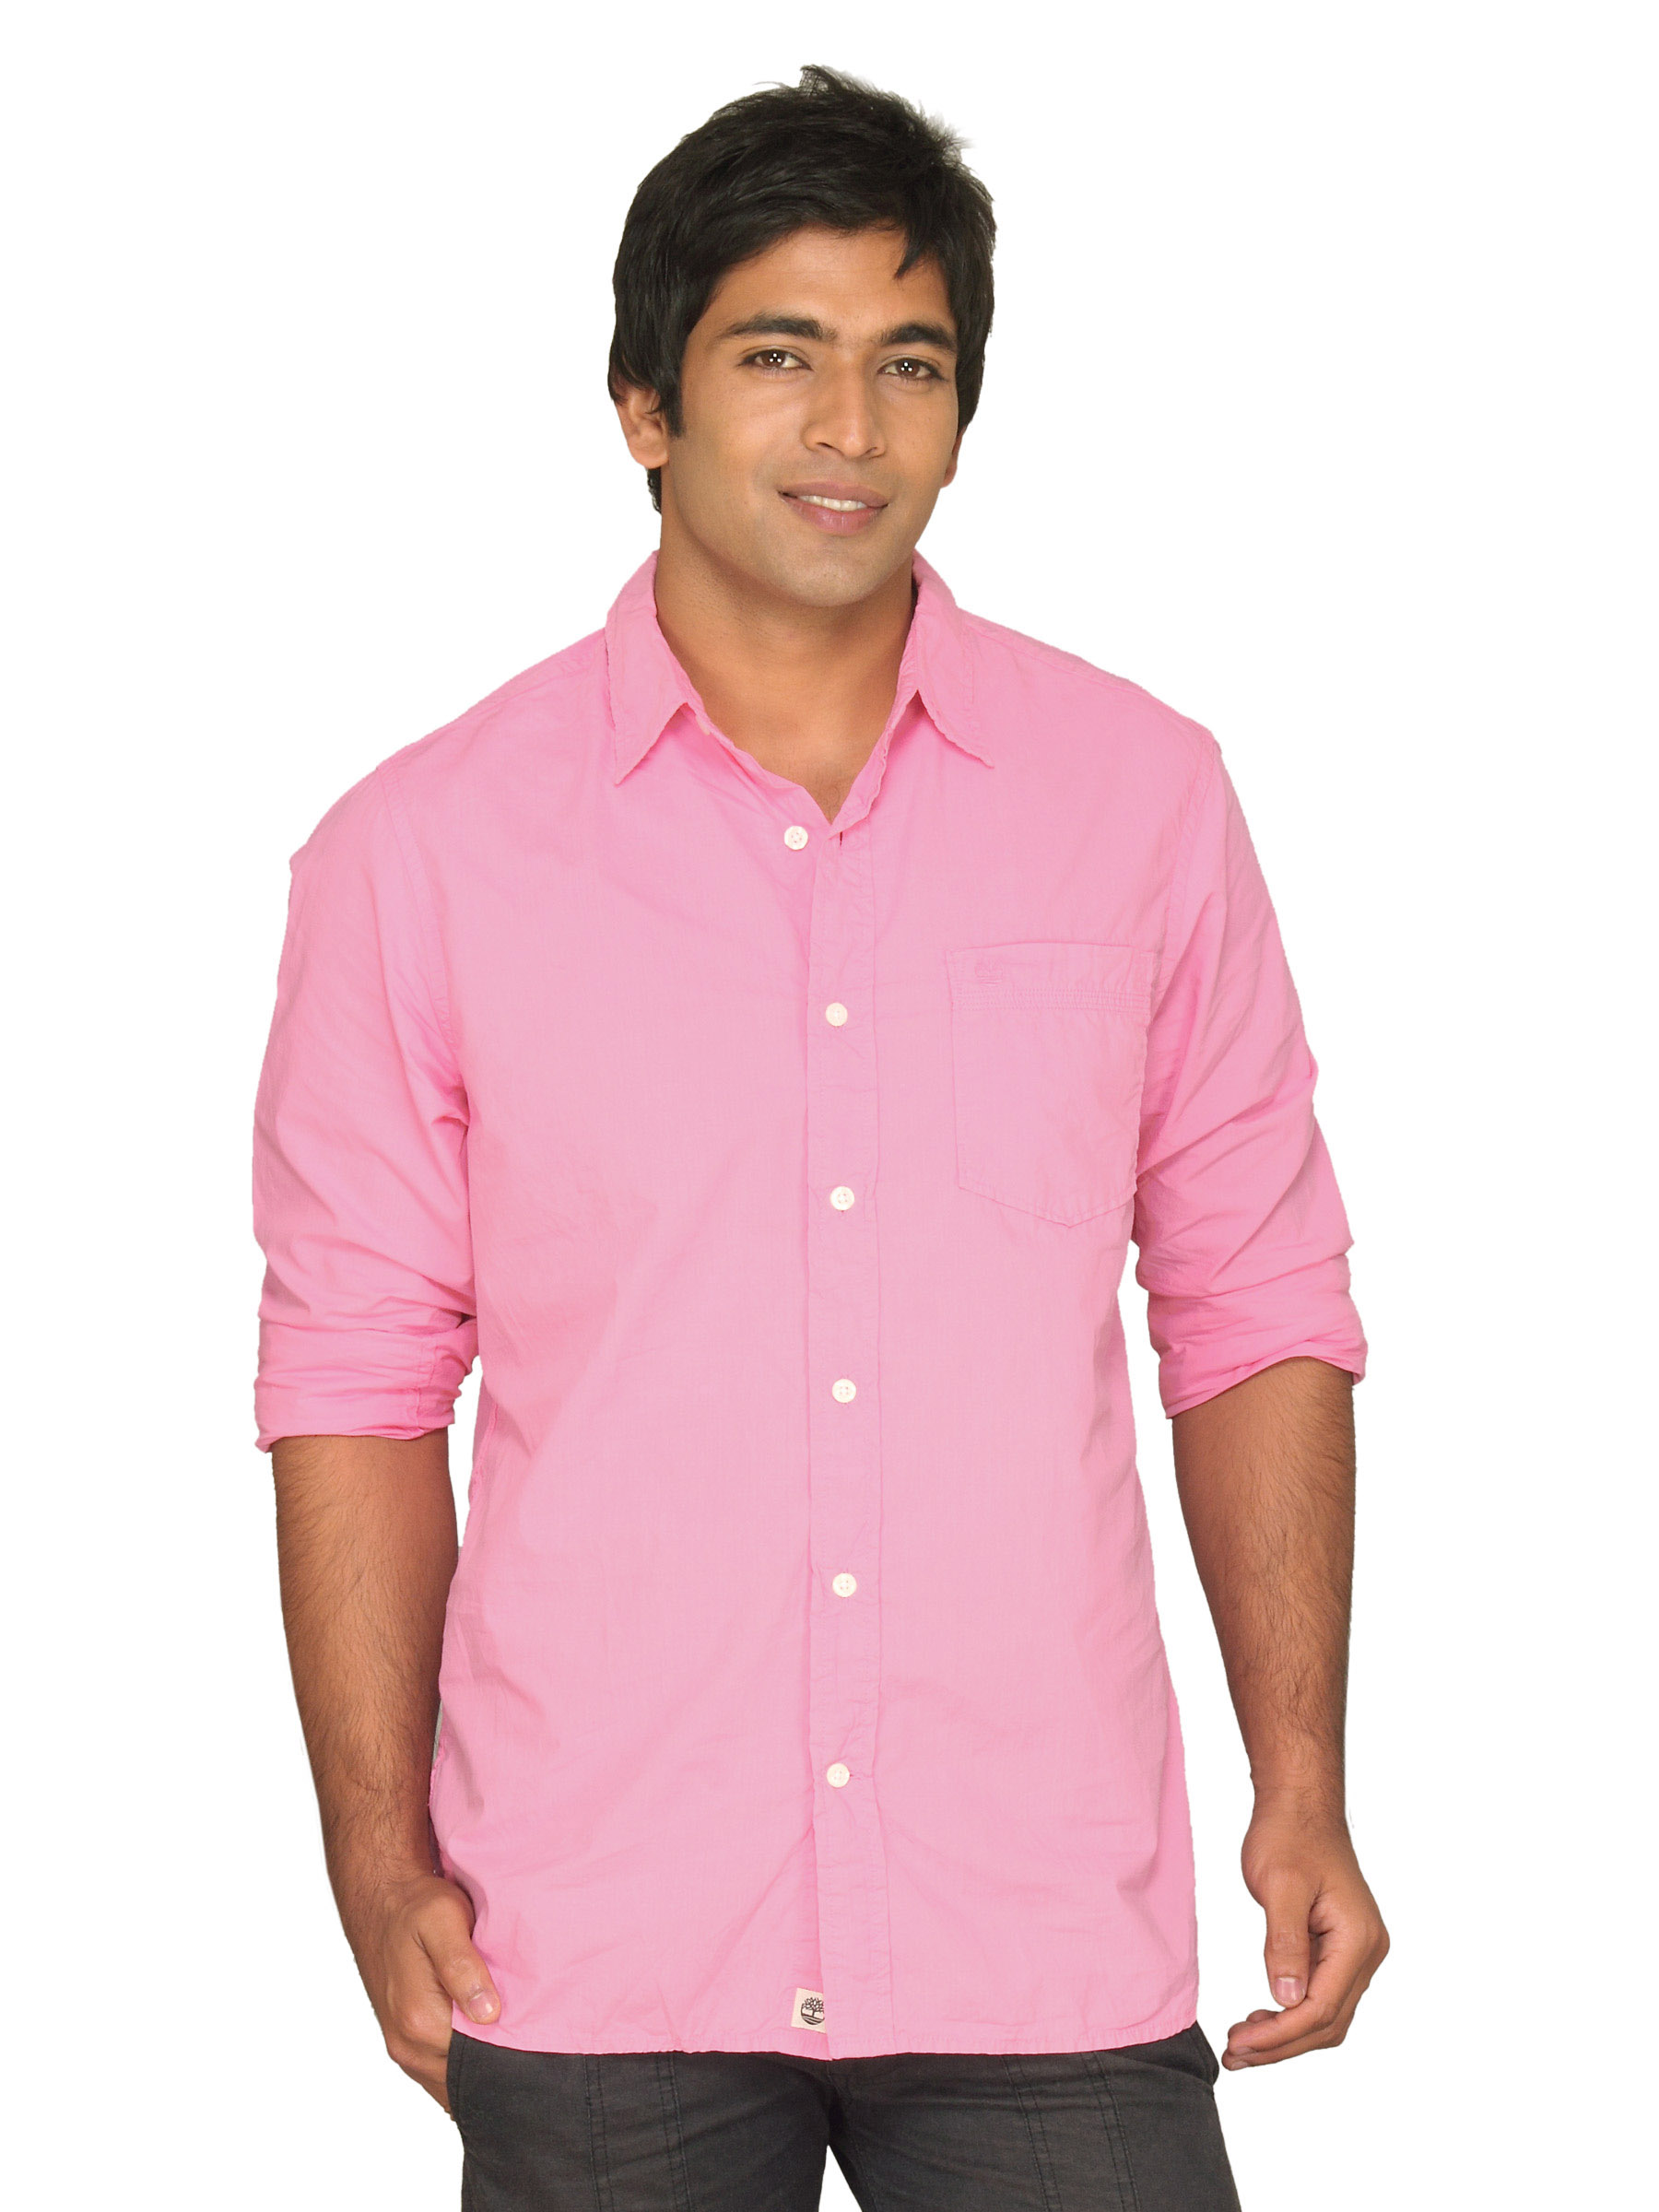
Timberland Men Claremont Popl Pink Shirt
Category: Apparel / Topwear / Shirts
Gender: Men
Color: Pink
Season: Summer 2011
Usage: Casual